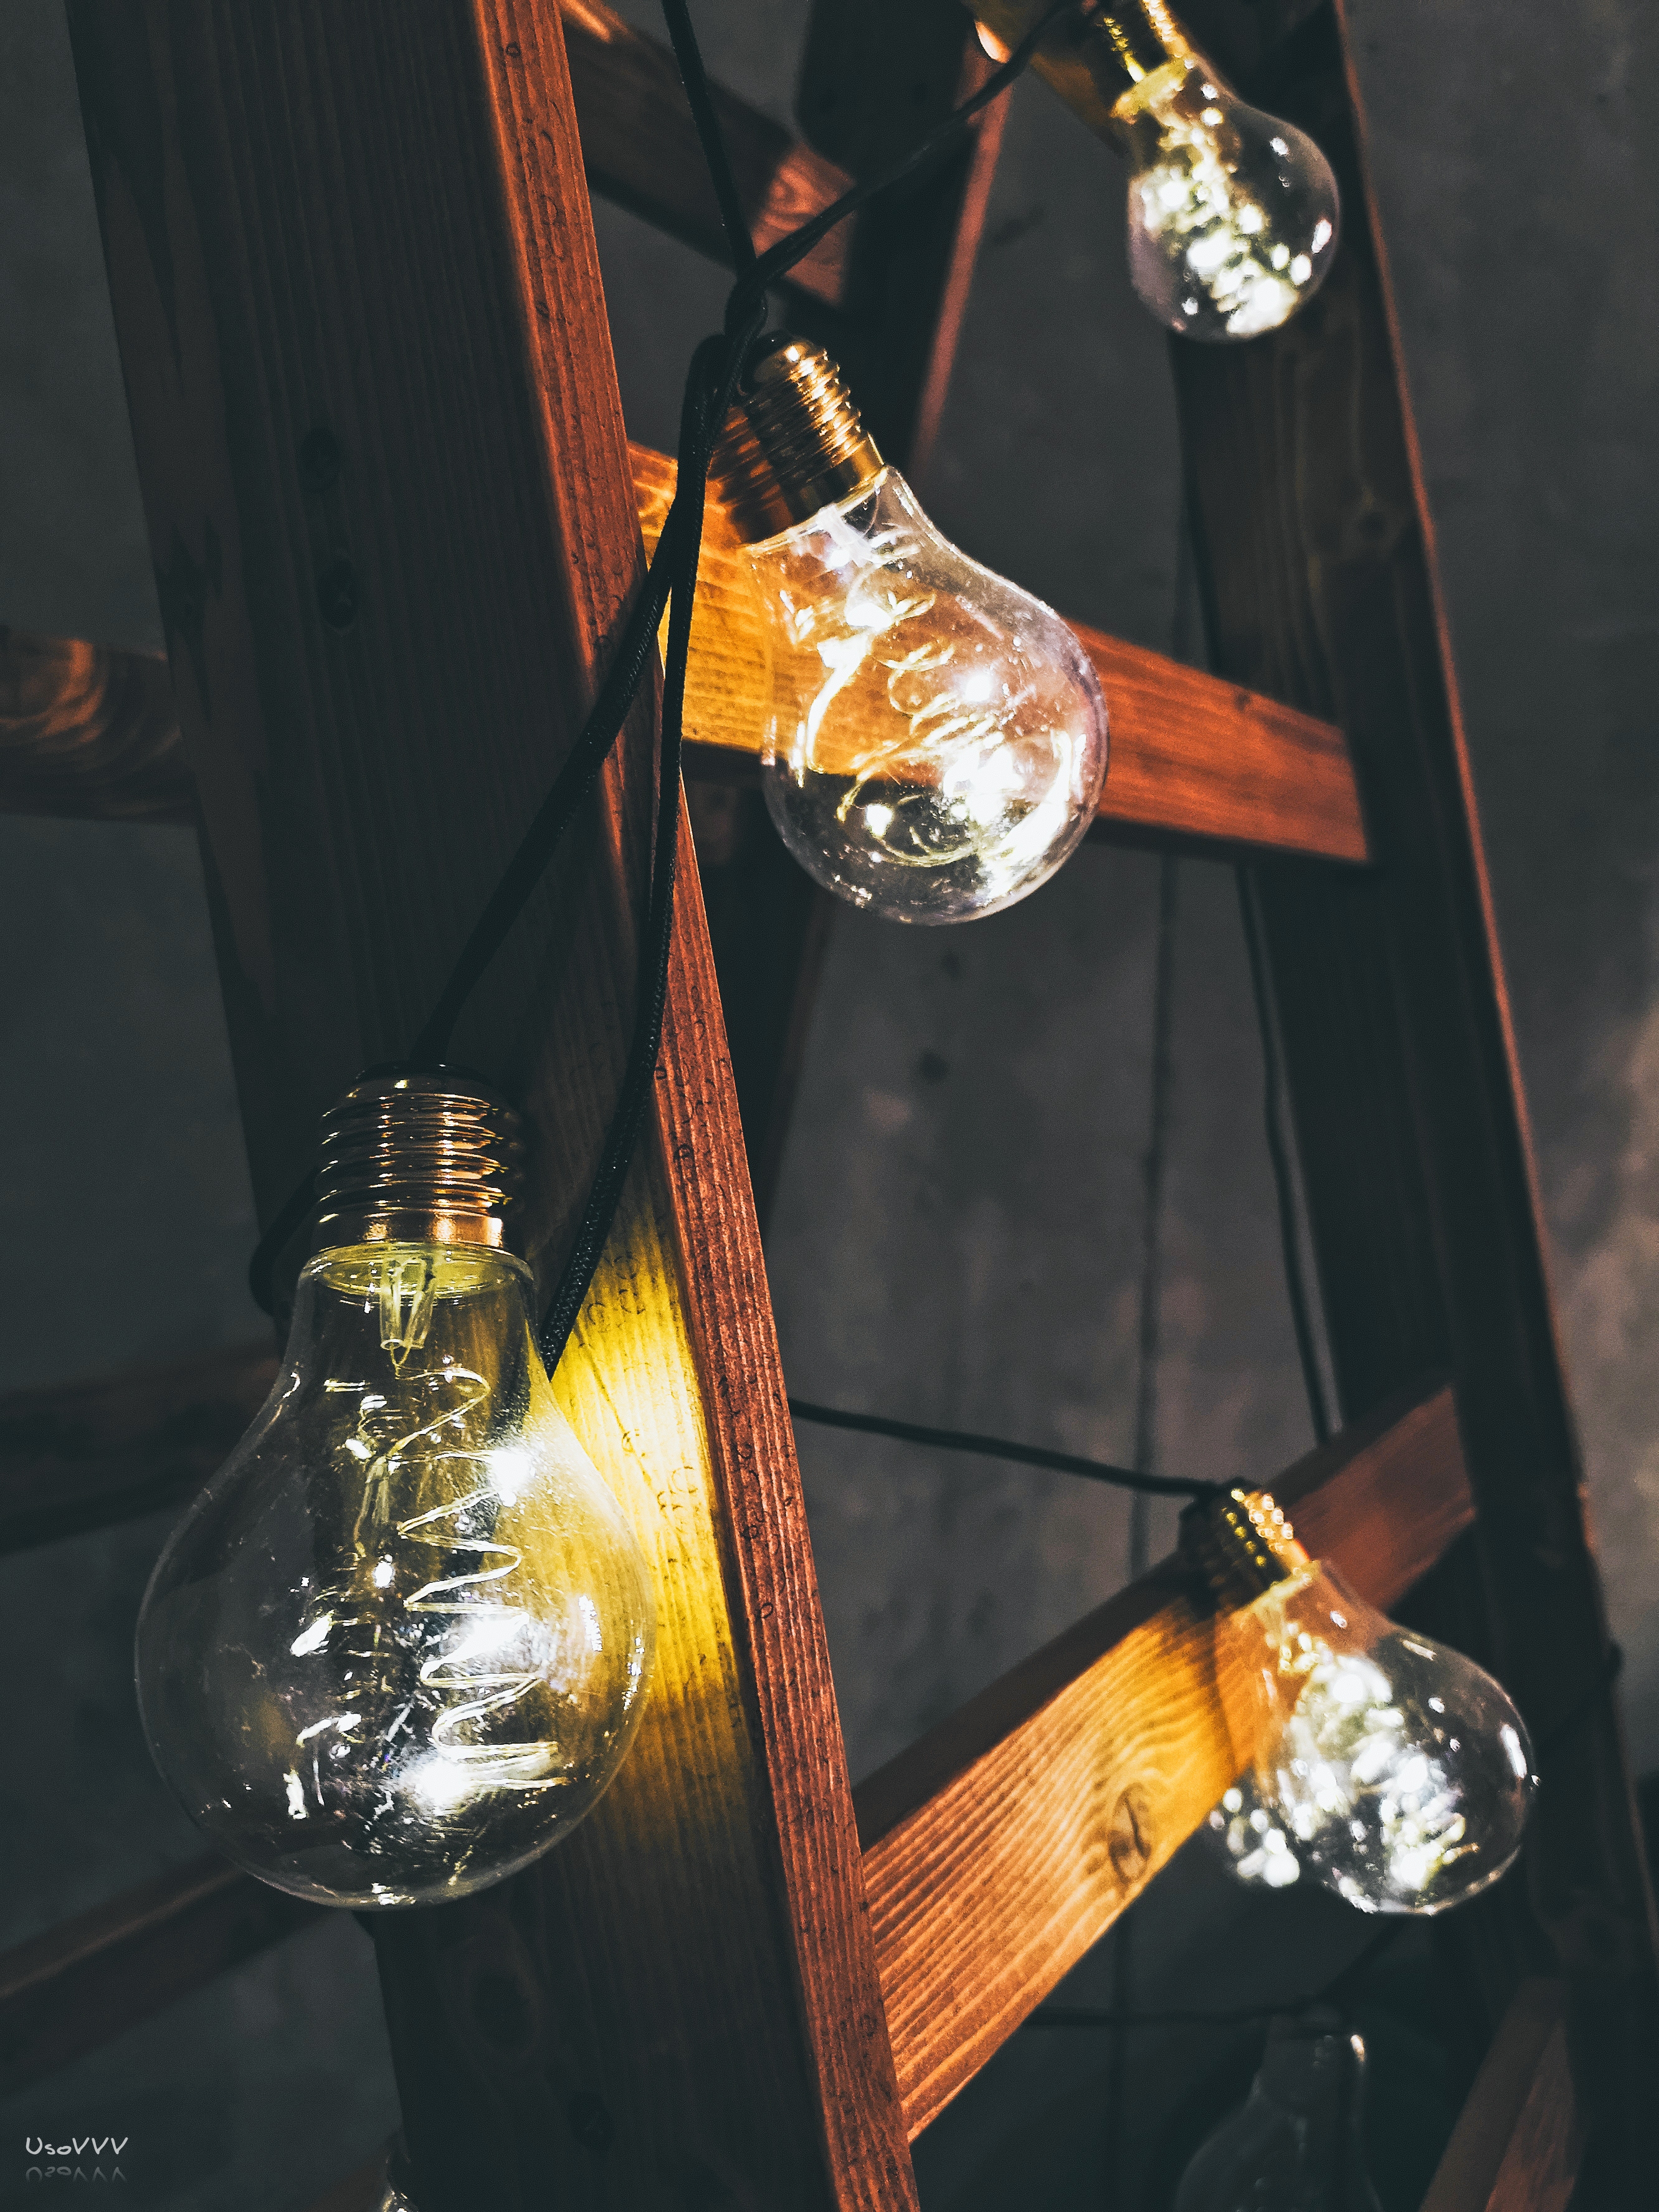
stairs, light, lighting, light fixture, ceiling, chandelier, lamp, glass, interior design, lighting accessory